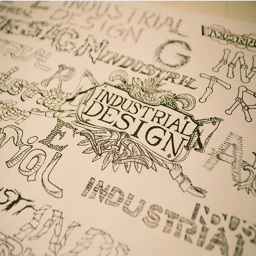
digital art selected for the #